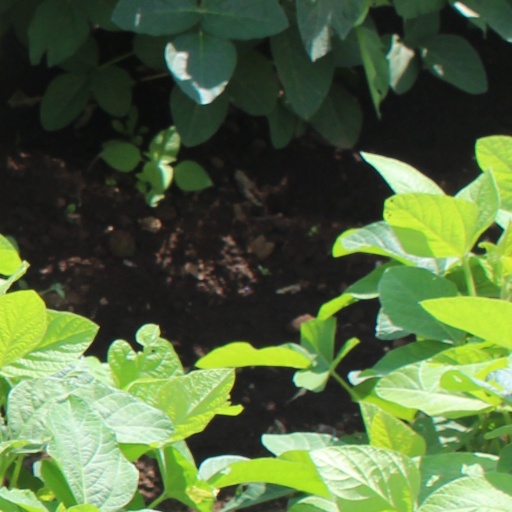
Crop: soybean